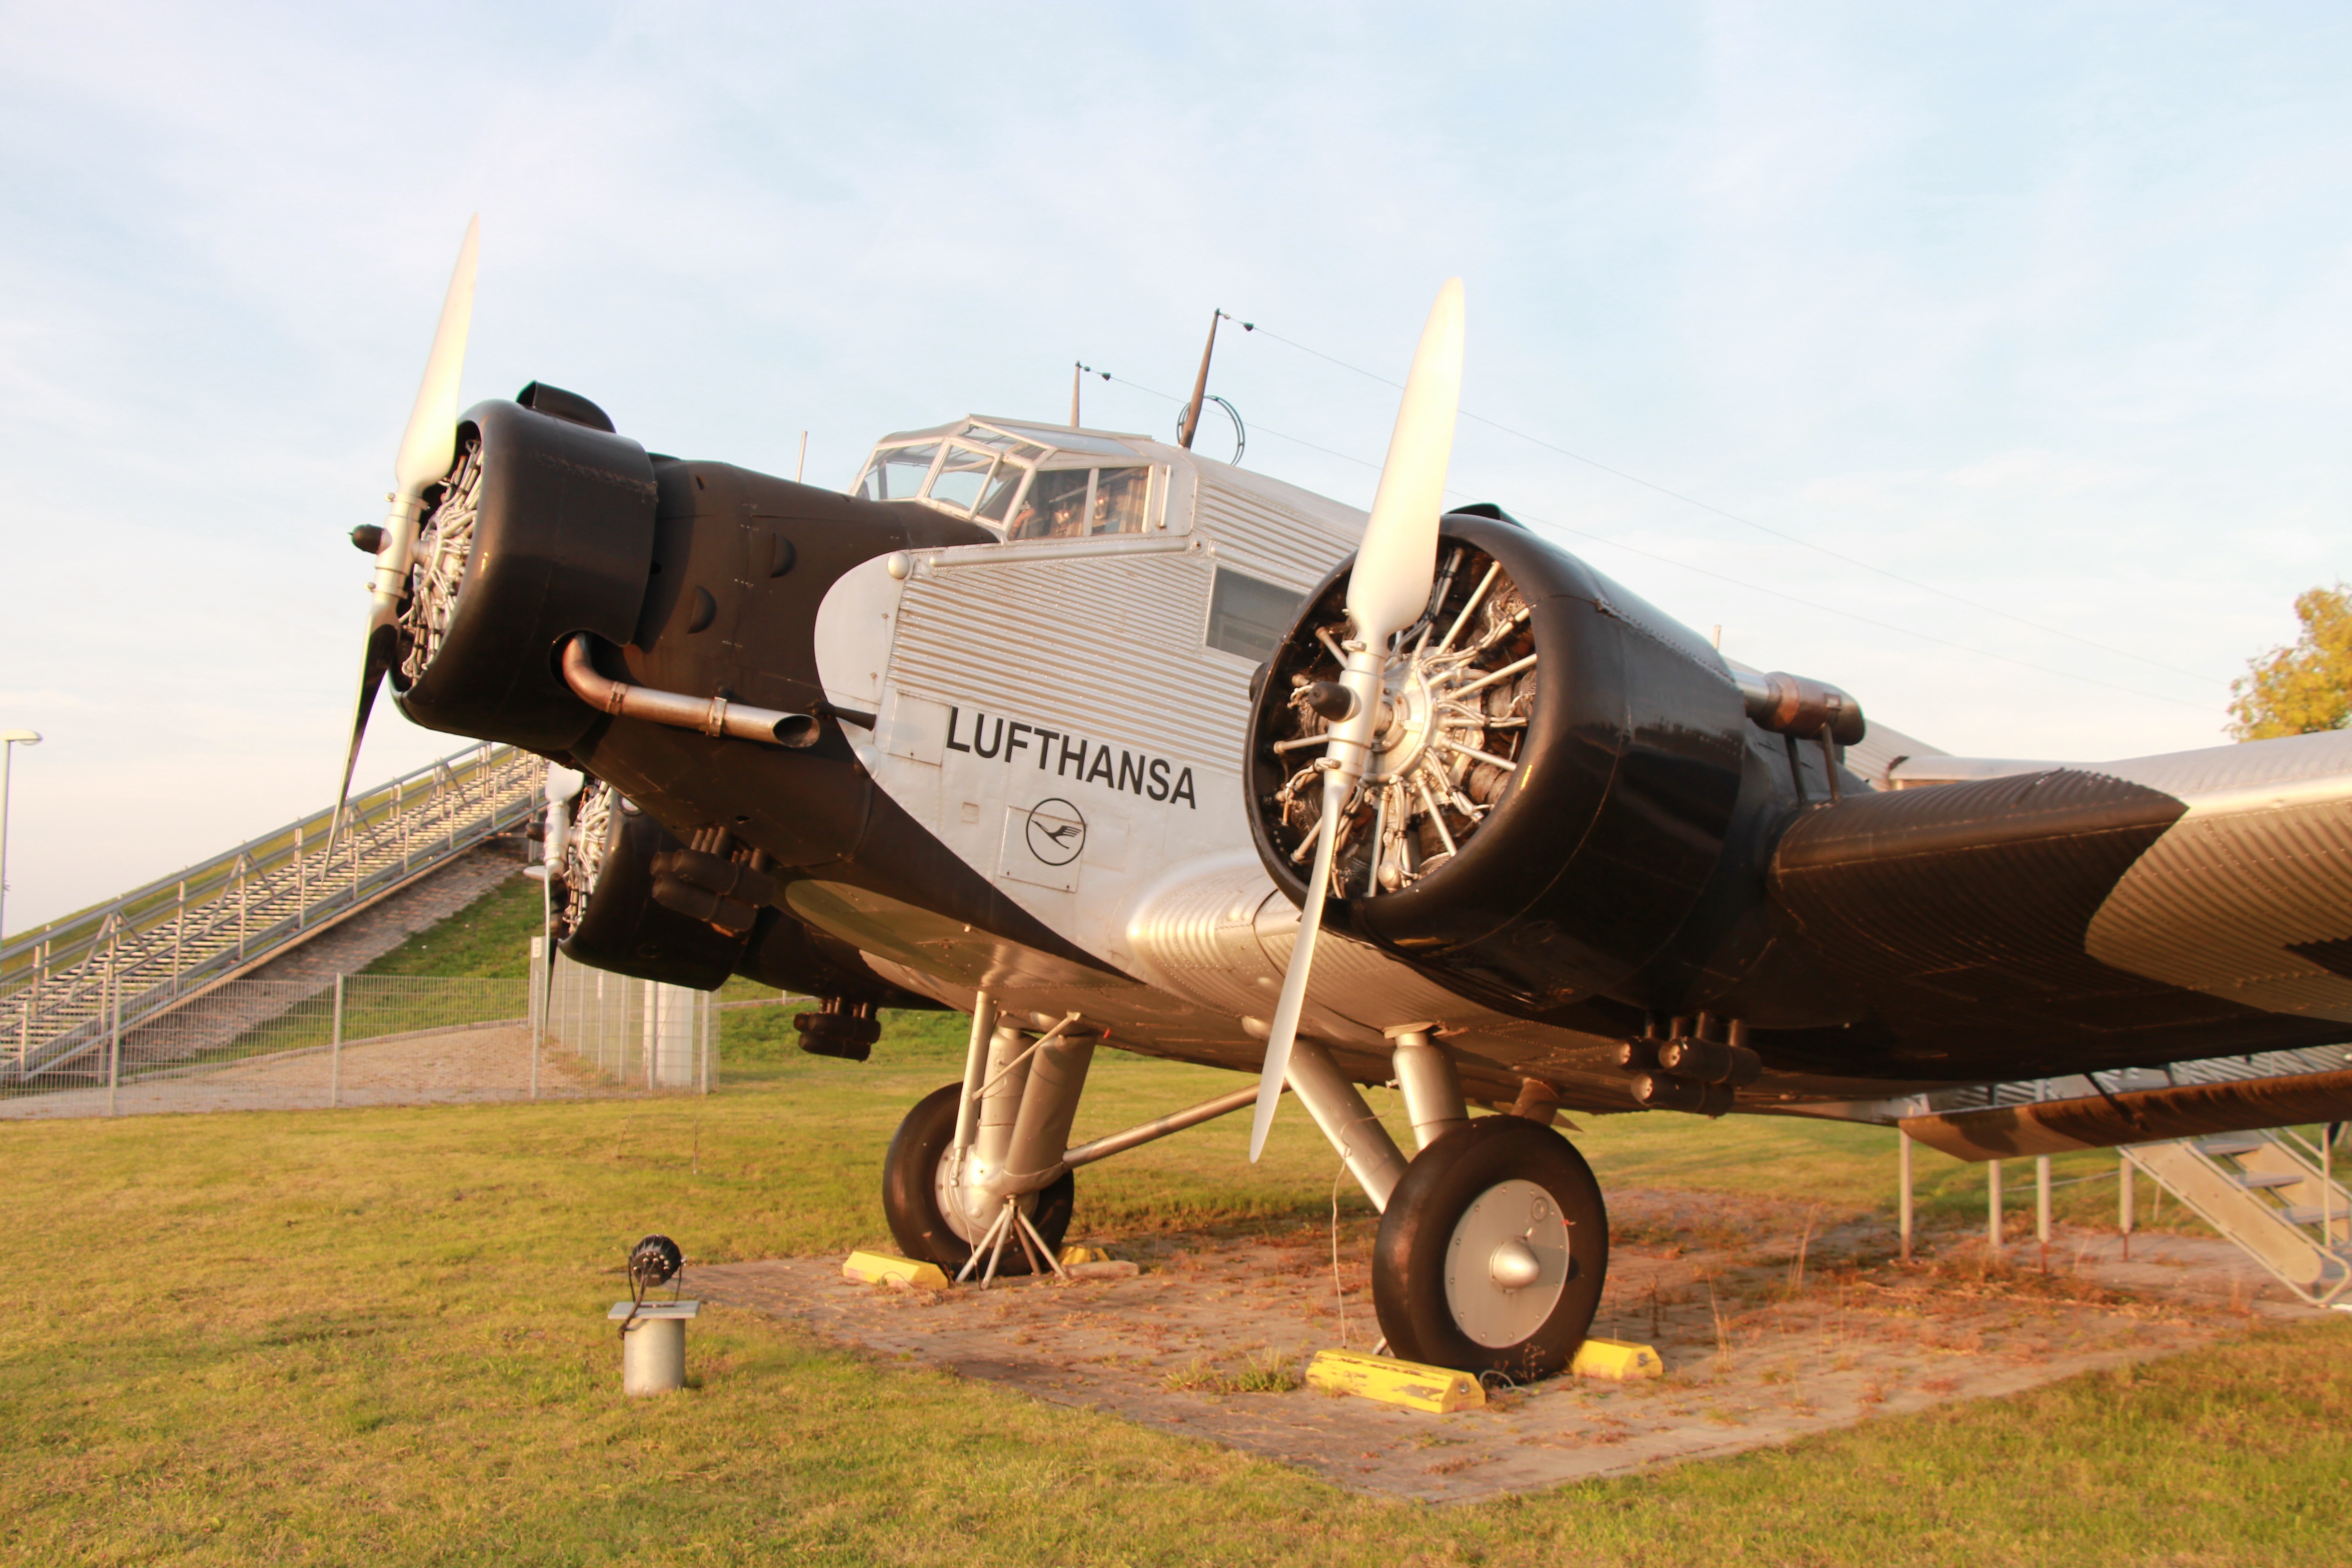
airplane, aircraft, vehicle, aviation, bomber, biplane, historically, junkers, fighter aircraft, military aircraft, atmosphere of earth, aircraft engine, propeller driven aircraft, curtiss p 40 warhawk, focke wulf fw 190, beechcraft model 18, auntie ju